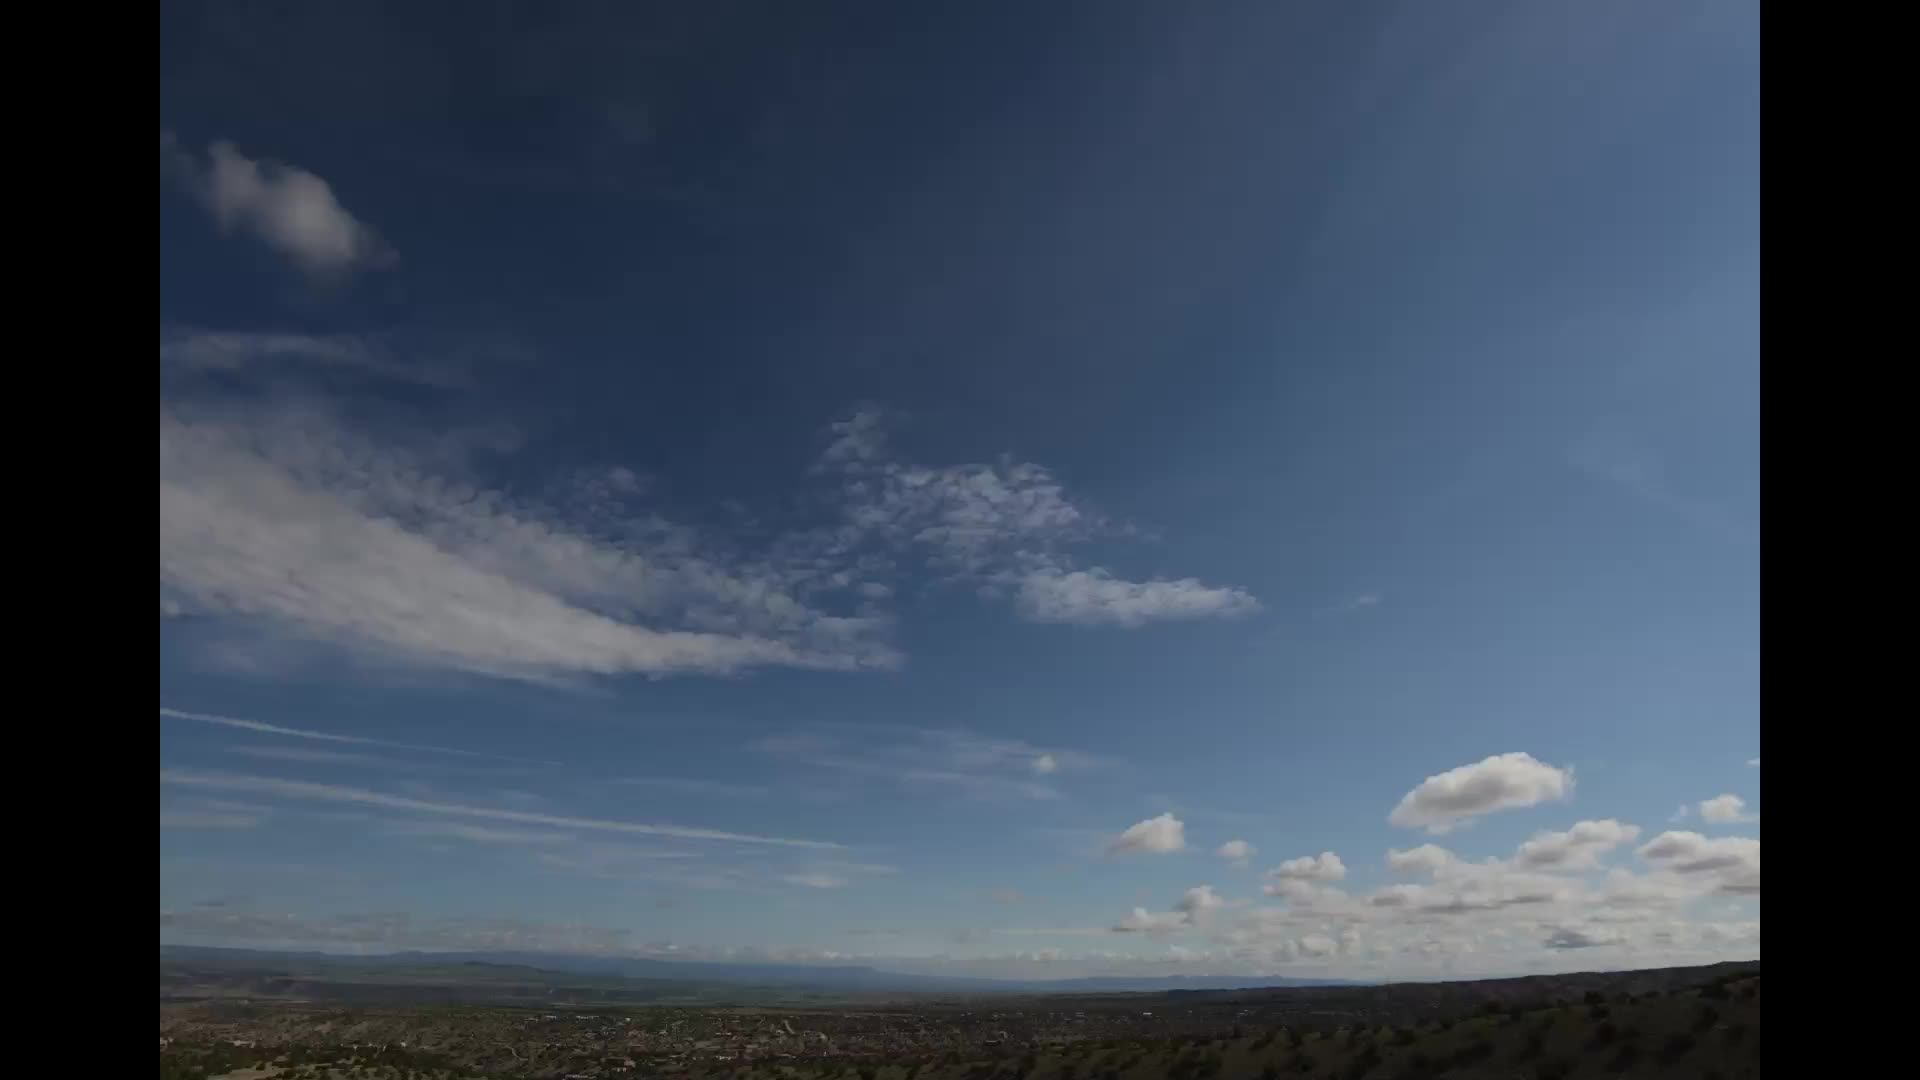
horizon, cloud, sky, atmosphere, monsoon, weather, cumulus, clouds, video, nikond800e, placitasnm, lrtimelapse3, finalcutpro, phenomenon, timelapseassembler, meteorological phenomenon